Hamid Naficy

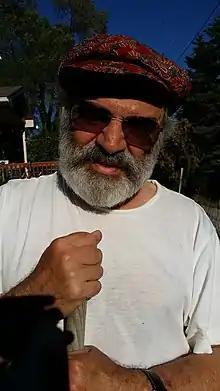

Hamid Naficy (born 1944) is an Iranian-born American filmmaker, writer, scholar, and educator. He is the Hamad Bin Khalifa Al-Thani Professor in Communication at Northwestern University in the department of Radio/Film/Television, an affiliate faculty member in the Department of Art History, and a core member of the Middle East and North African Studies Program.